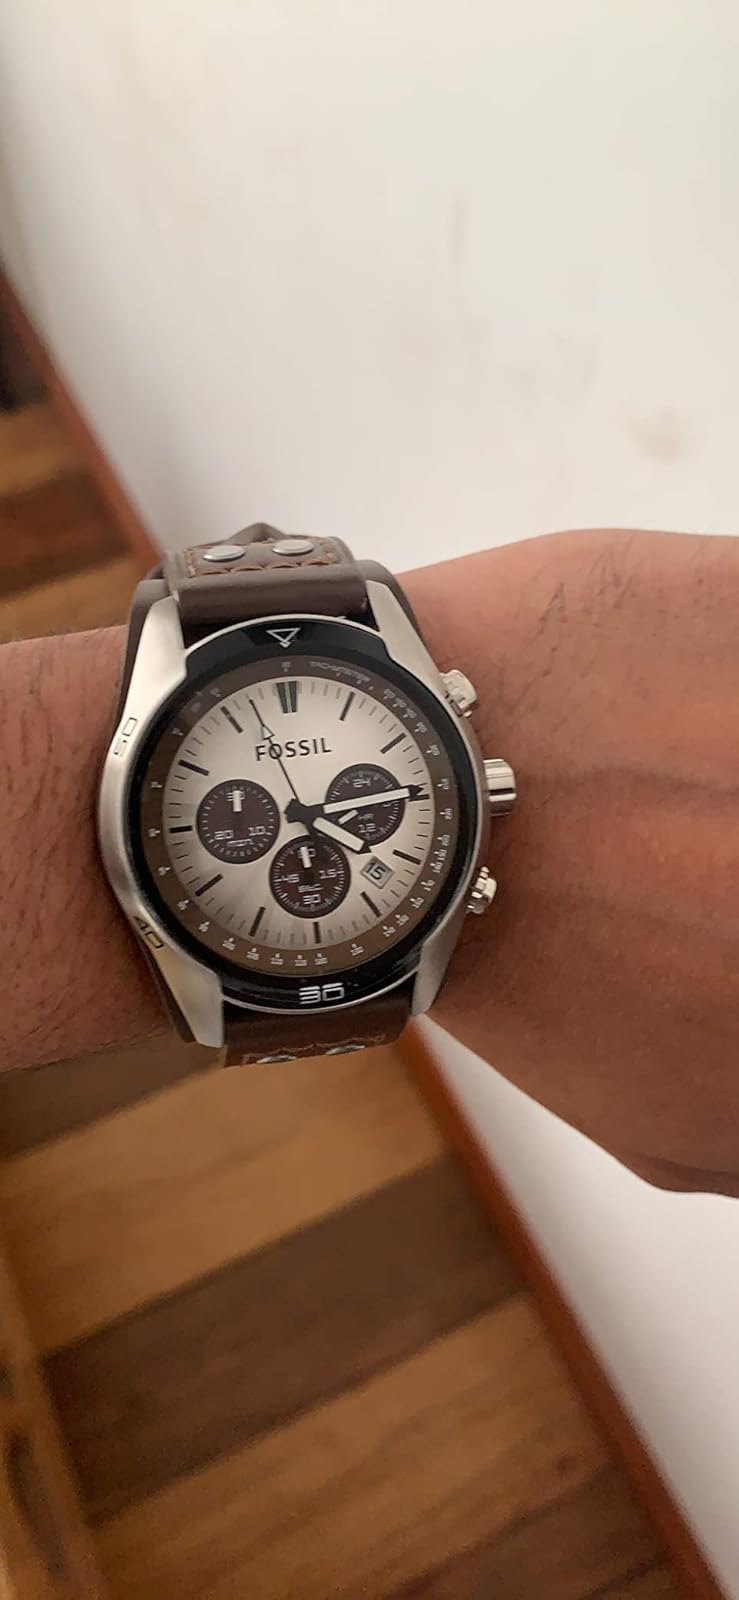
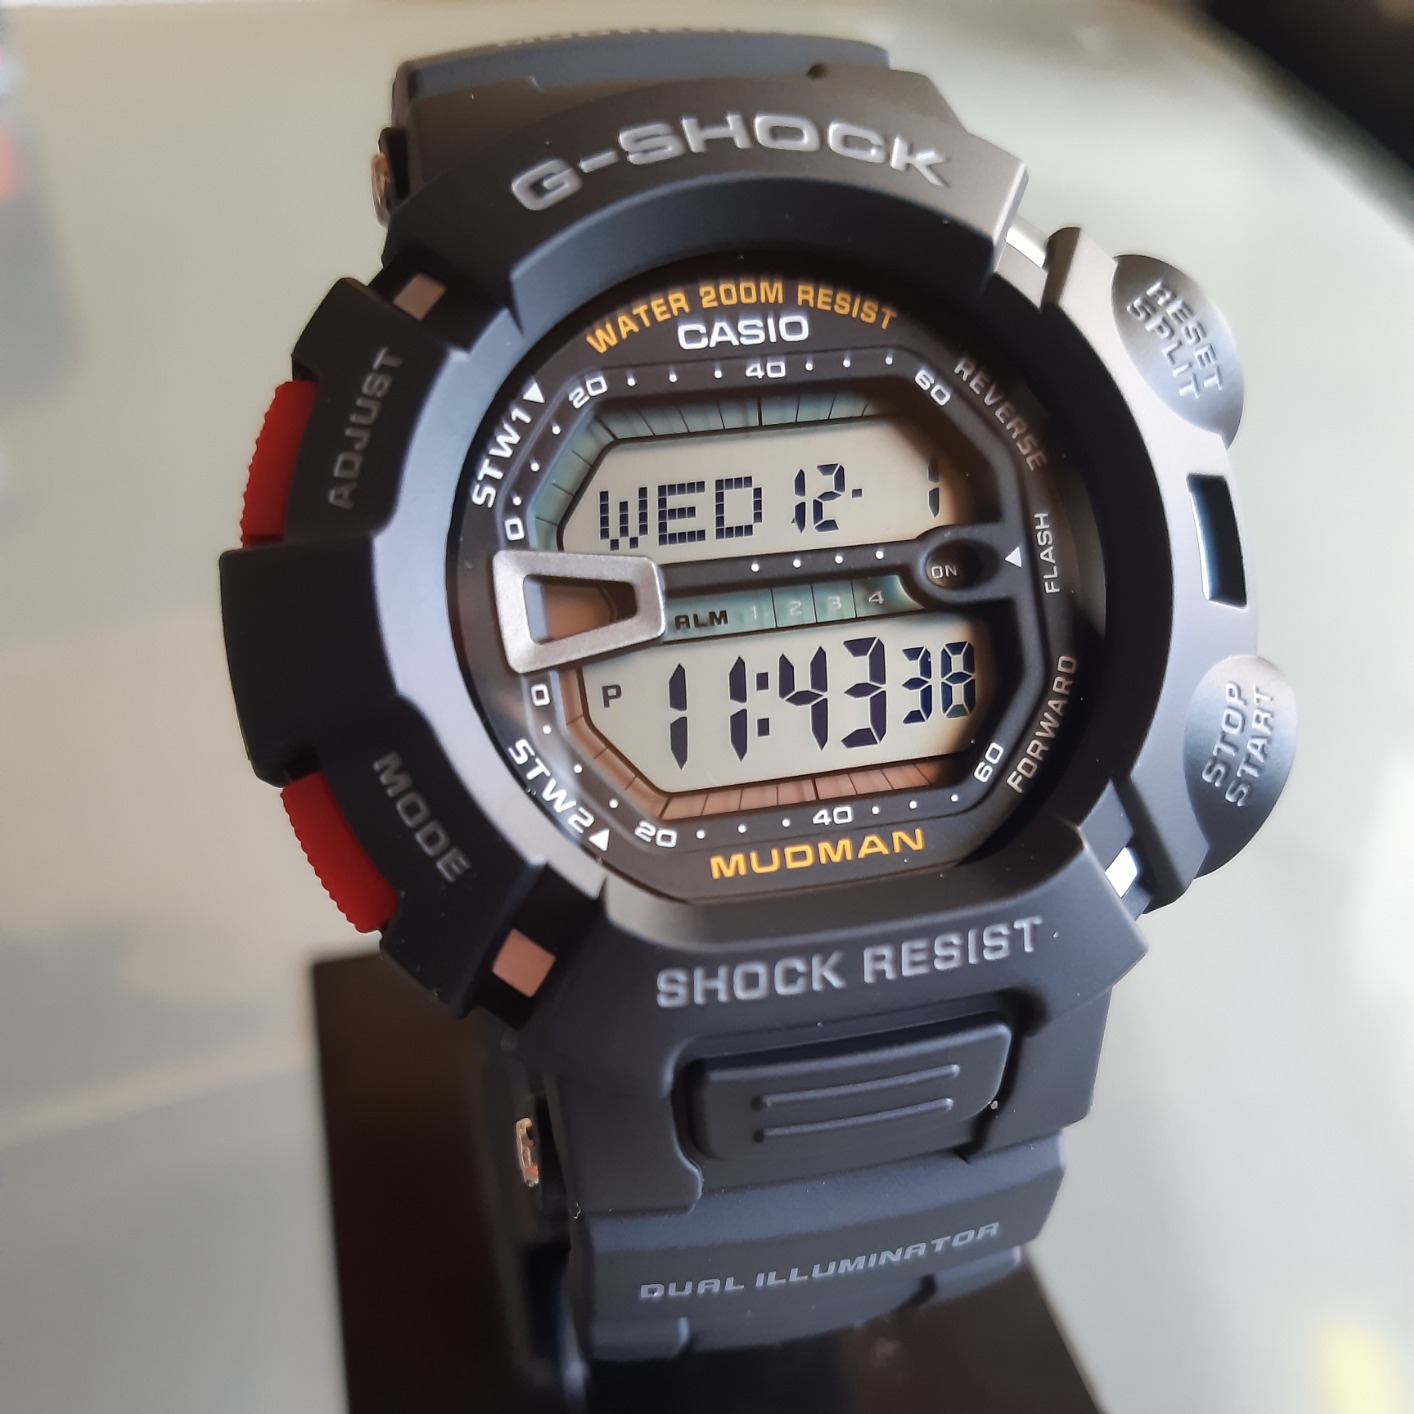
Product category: accessories_watch
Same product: no